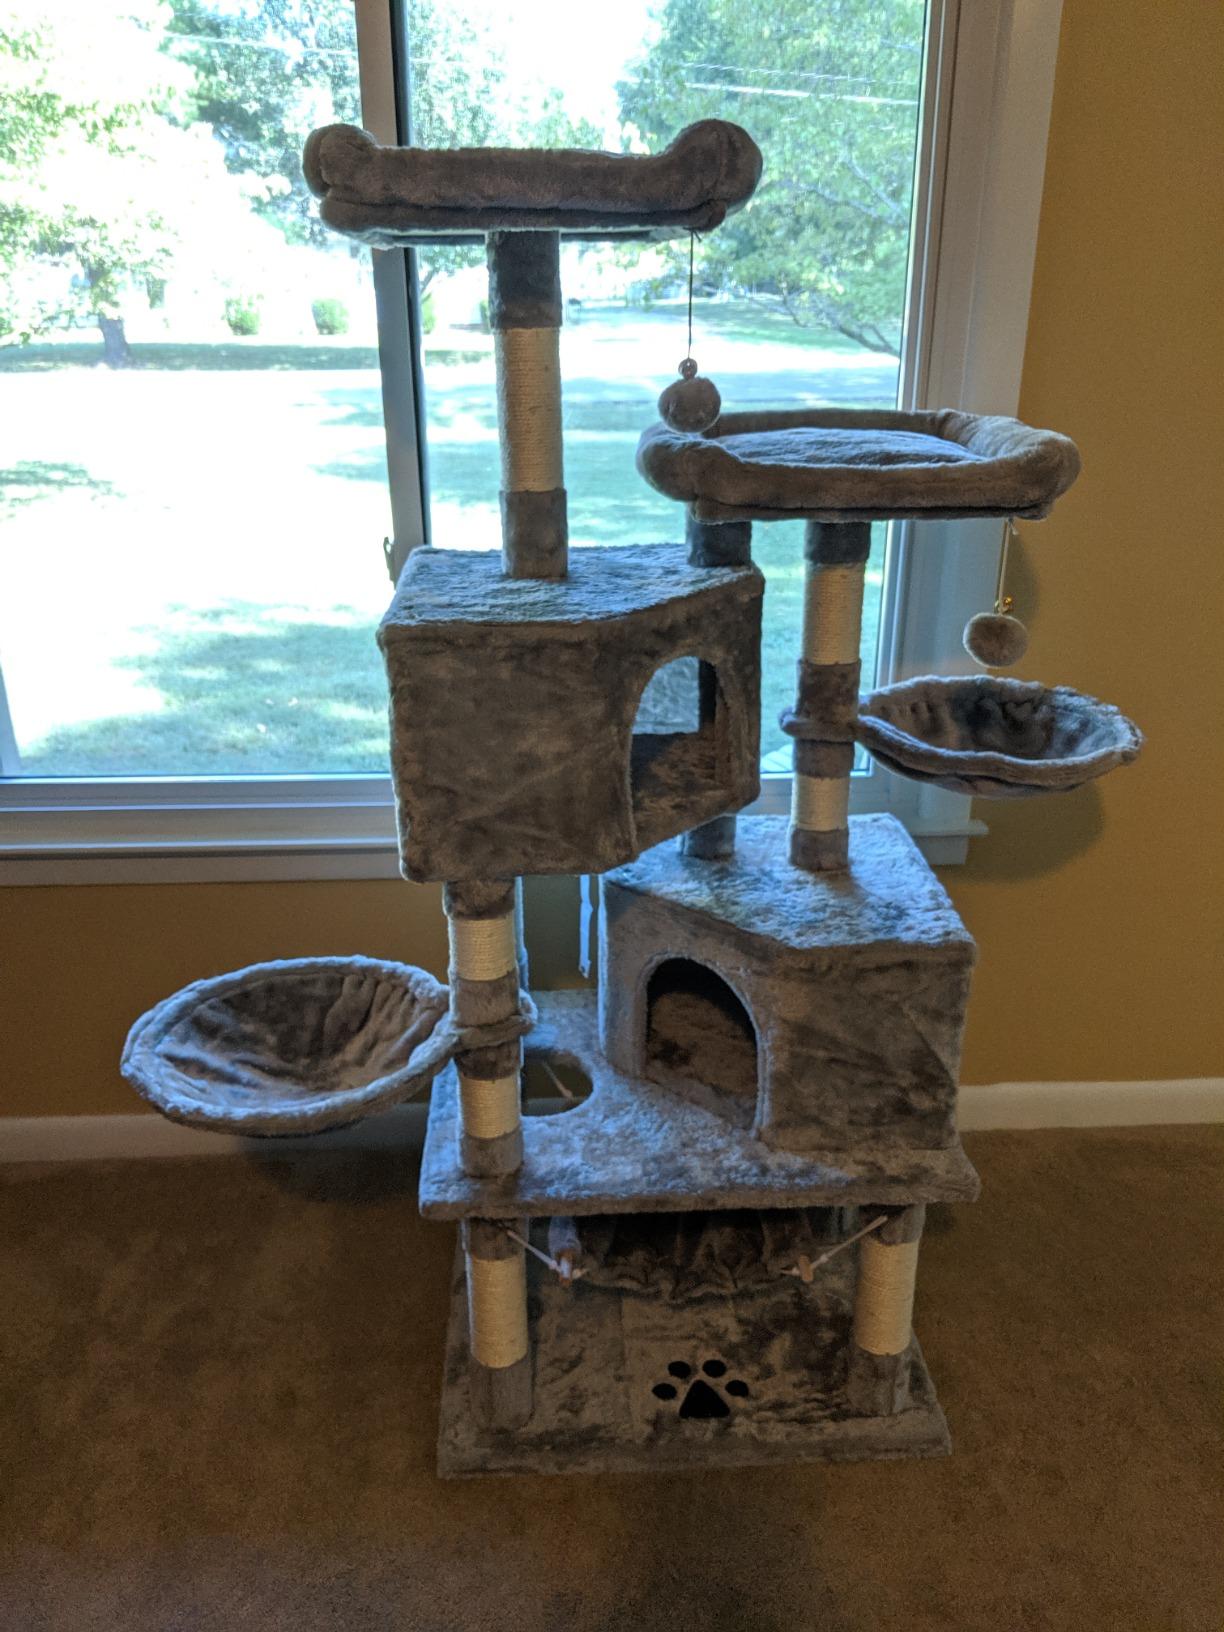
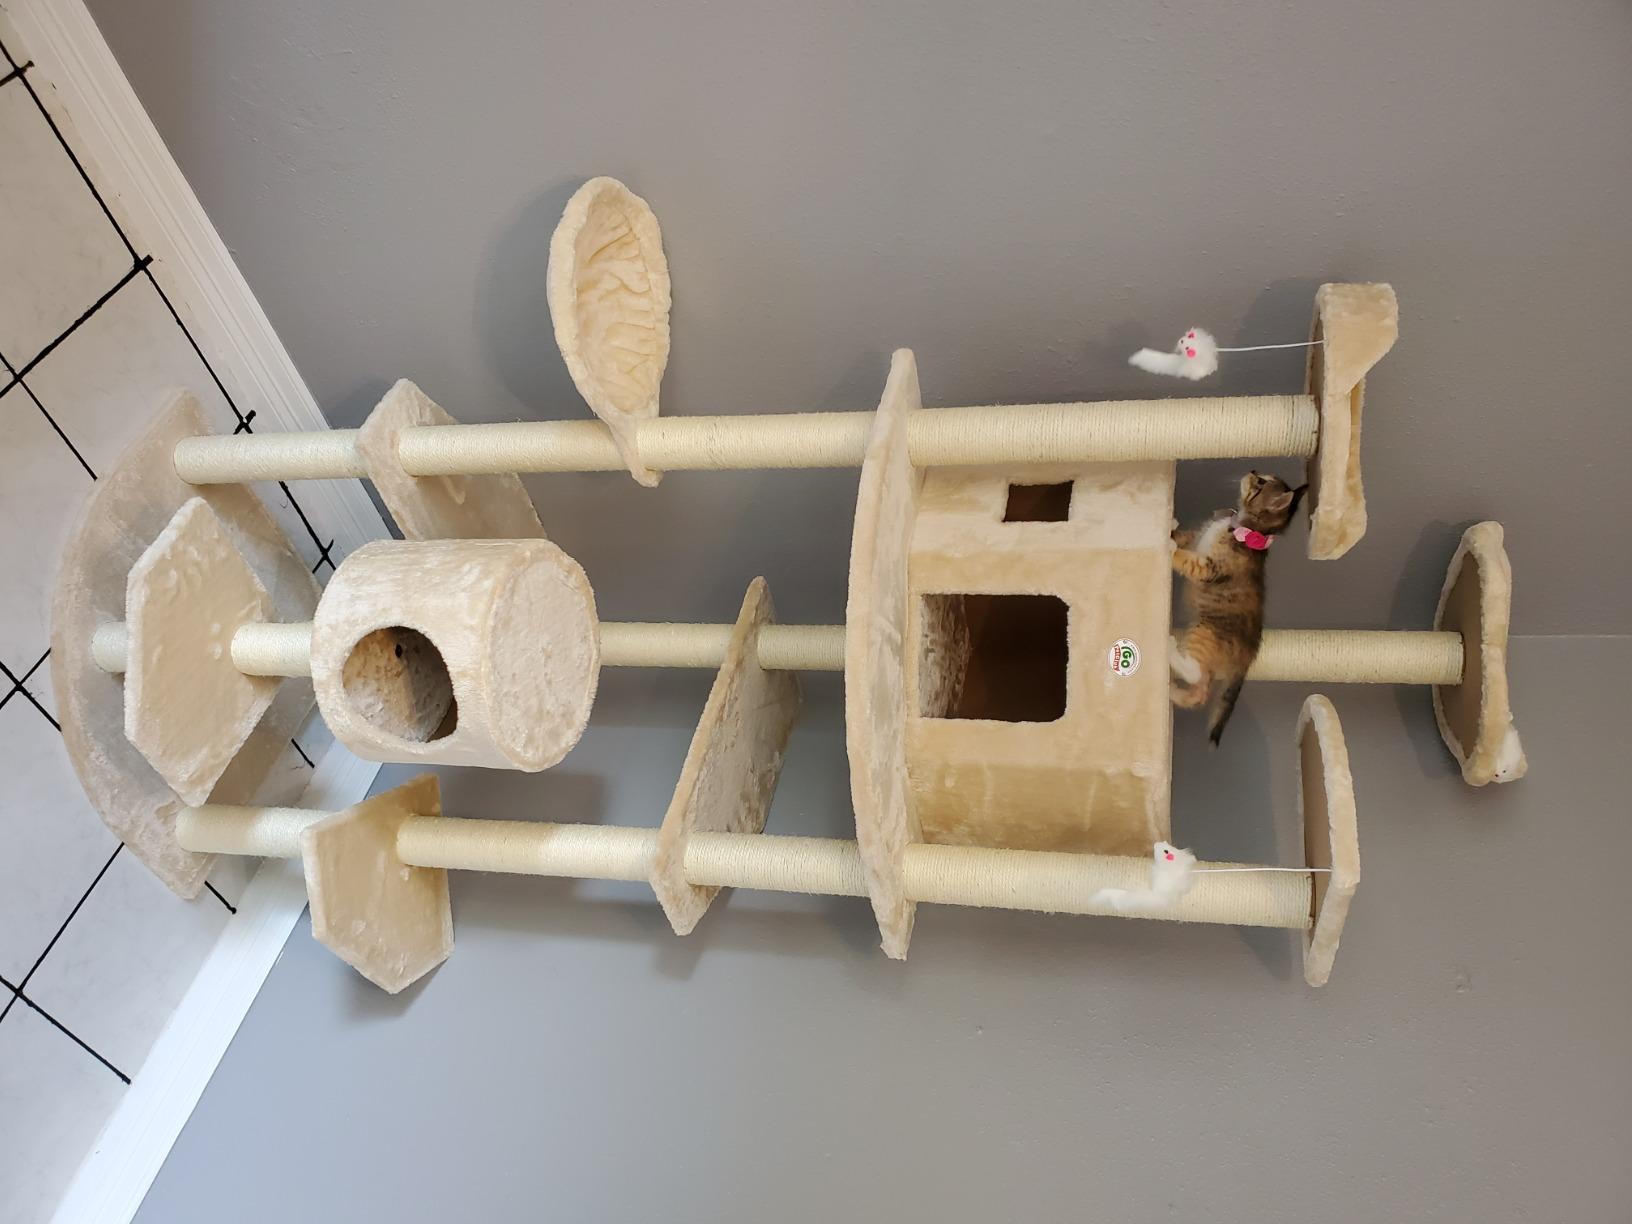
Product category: items_cat tree
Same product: no